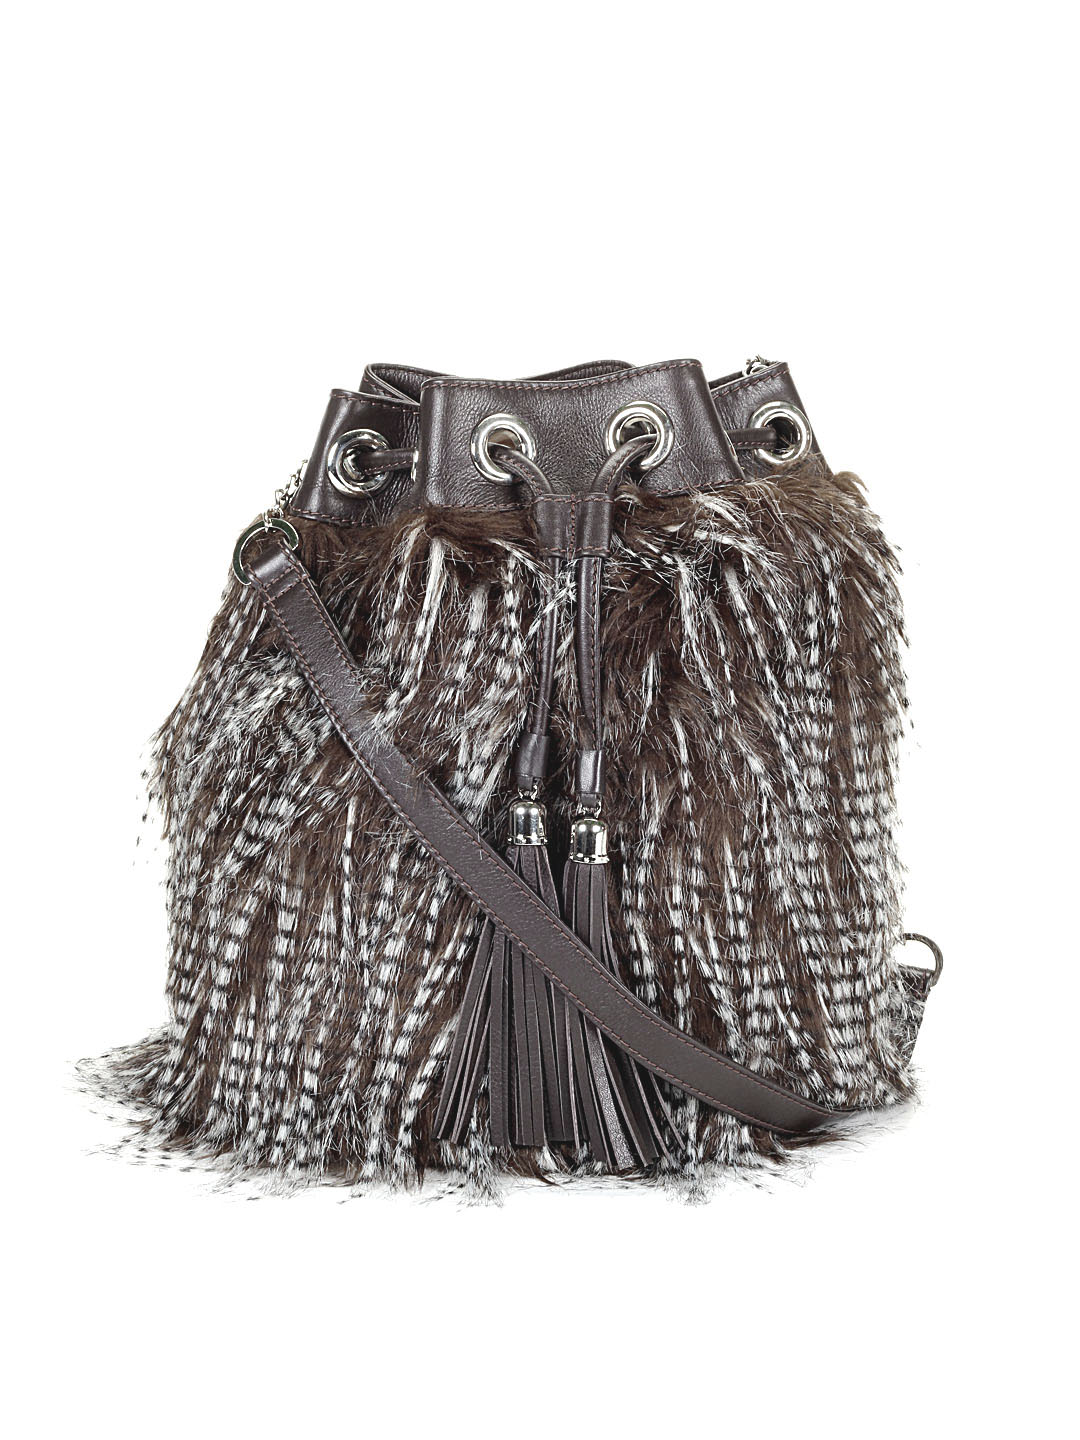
Ivory Tag Brown Fur Handbag
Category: Accessories / Bags / Handbags
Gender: Women
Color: Brown
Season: Summer 2010
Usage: Casual